Frederick Hollyer

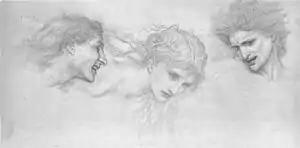
"Heads of Despight, Cruelty, and Dame Amoret," Burnes-Jones's study for "The Masque of Cupid", from a print by Hollyer.

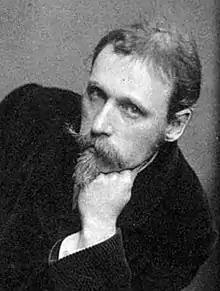
Walter Crane, 1886

Hollyer's photographs of drawings were particularly successful; printed on high-quality paper, they were often mistaken for originals. One of the most popular was a study of three heads by Burne-Jones for "The Masque of Cupid".